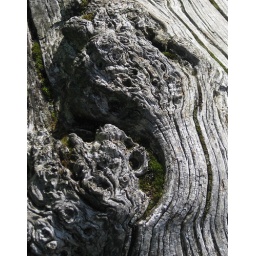
The tree trunk is lying in front of the remaining bit of castle wall.